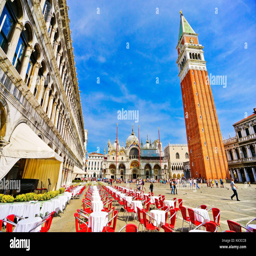
view in a sunny day